Nanaya

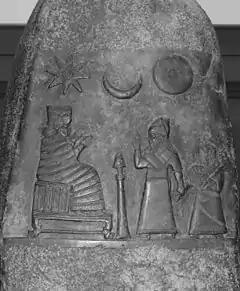
The "Land grant to Ḫunnubat-Nanaya kudurru", a stele of King Meli-Shipak II (1186–1172 BCE). Nanaya, seated on a throne, is being presented the daughter of the king, Ḫunnubat-Nanaya. Kassite period limestone stele, Louvre.

Nanaya (Sumerian , NA.NA.A; also transcribed as "Nanāy", "Nanaja", "Nanāja", '"Nanāya", or "Nanai"; antiquated transcription: "Nanâ"; in Greek: "Ναναια" or "Νανα") was a Mesopotamian goddess of love closely associated with Inanna.